North Pacific right whale

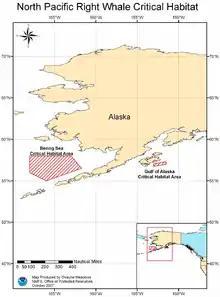
Critical habitat for "E. japonica"

Modern observation of right whales in southern Japan and in Izu and Bonin Islands, and in Amami Ōshima, didn't show any signs of whales spending long periods there (although being relaxed, resorting activities have been confirmed) and mostly whales left in a few days, thus where these individuals spent most time in those winters are largely unclear. Only record of longer staying was of Shiretoko sighting in 2013 as possibly the same individual stayed along western coasts of the peninsula for two weeks, and this case was in summer. It is unclear whether the two sightings from the same area on June 25 and July 19, 2019, belong to the same individual (see above).